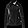
Label: Coat